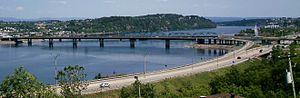
Chicoutimi est l'un des trois arrondissements urbains de la ville de Saguenay, au Québec. Produit des réorganisations municipales québécoises de 2002, il englobe le territoire des anciennes villes de Chicoutimi et de Laterrière et une partie de l'ancienne municipalité de Canton-Tremblay. Parallèlement, le nom fait aussi référence à un secteur de l'arrondissement dont le territoire est coextensif avec celui de l'ancienne ville.